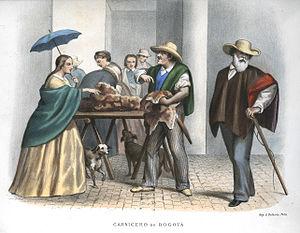
Ramón Torres Méndez, né le 29 août 1809 à Bogota où il meurt le 16 décembre 1885, est un peintre et un lithographe colombien. Il est considéré comme l'un des artistes du costumbrismo les plus prolifiques et les plus importants du XIXᵉ siècle en Colombie et est connu pour ses scènes de genre sur la vie quotidienne colombienne de son époque en documentant les costumes, les professions et les passe-temps des gens.